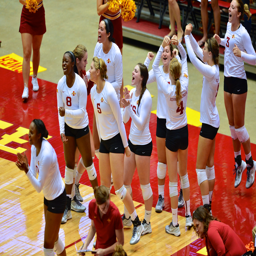
the players on the bench always need to be ready to come in and make an impact .